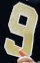
Number: 9